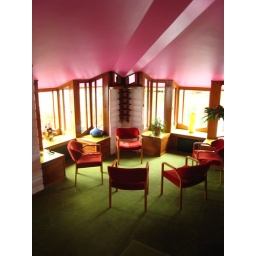
sunken conference room - the water in the pond outside is at the level of the window sills